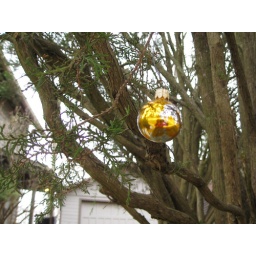
lonely ornament in a tree down the road